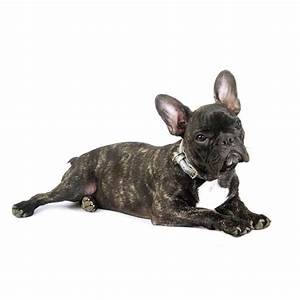
Label: dog